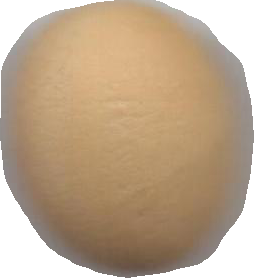
Variety: Dega